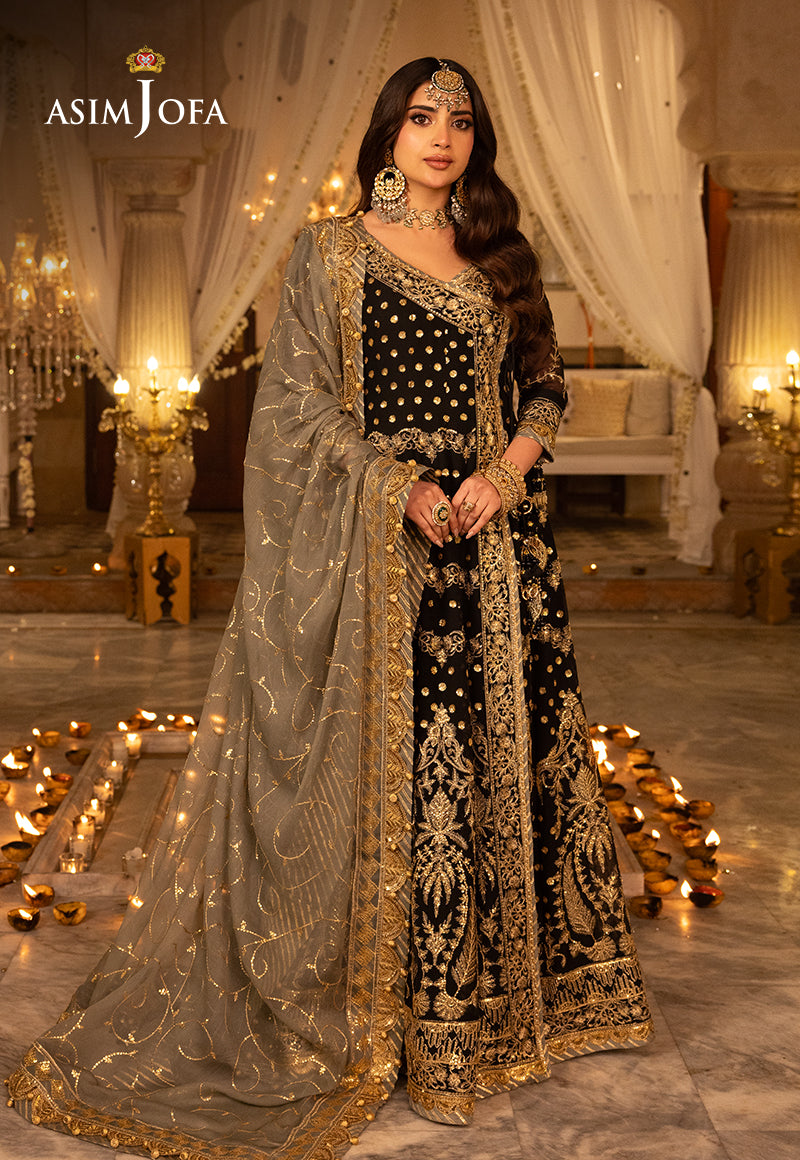
black gold embroidered lehenga set for